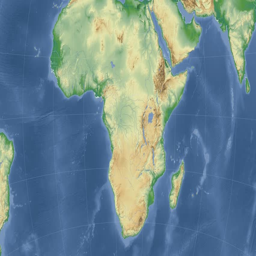
republic on the physical map outlined and glowed .